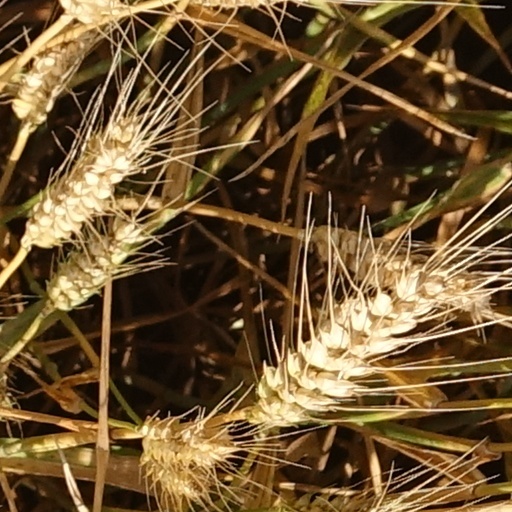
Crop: wheat